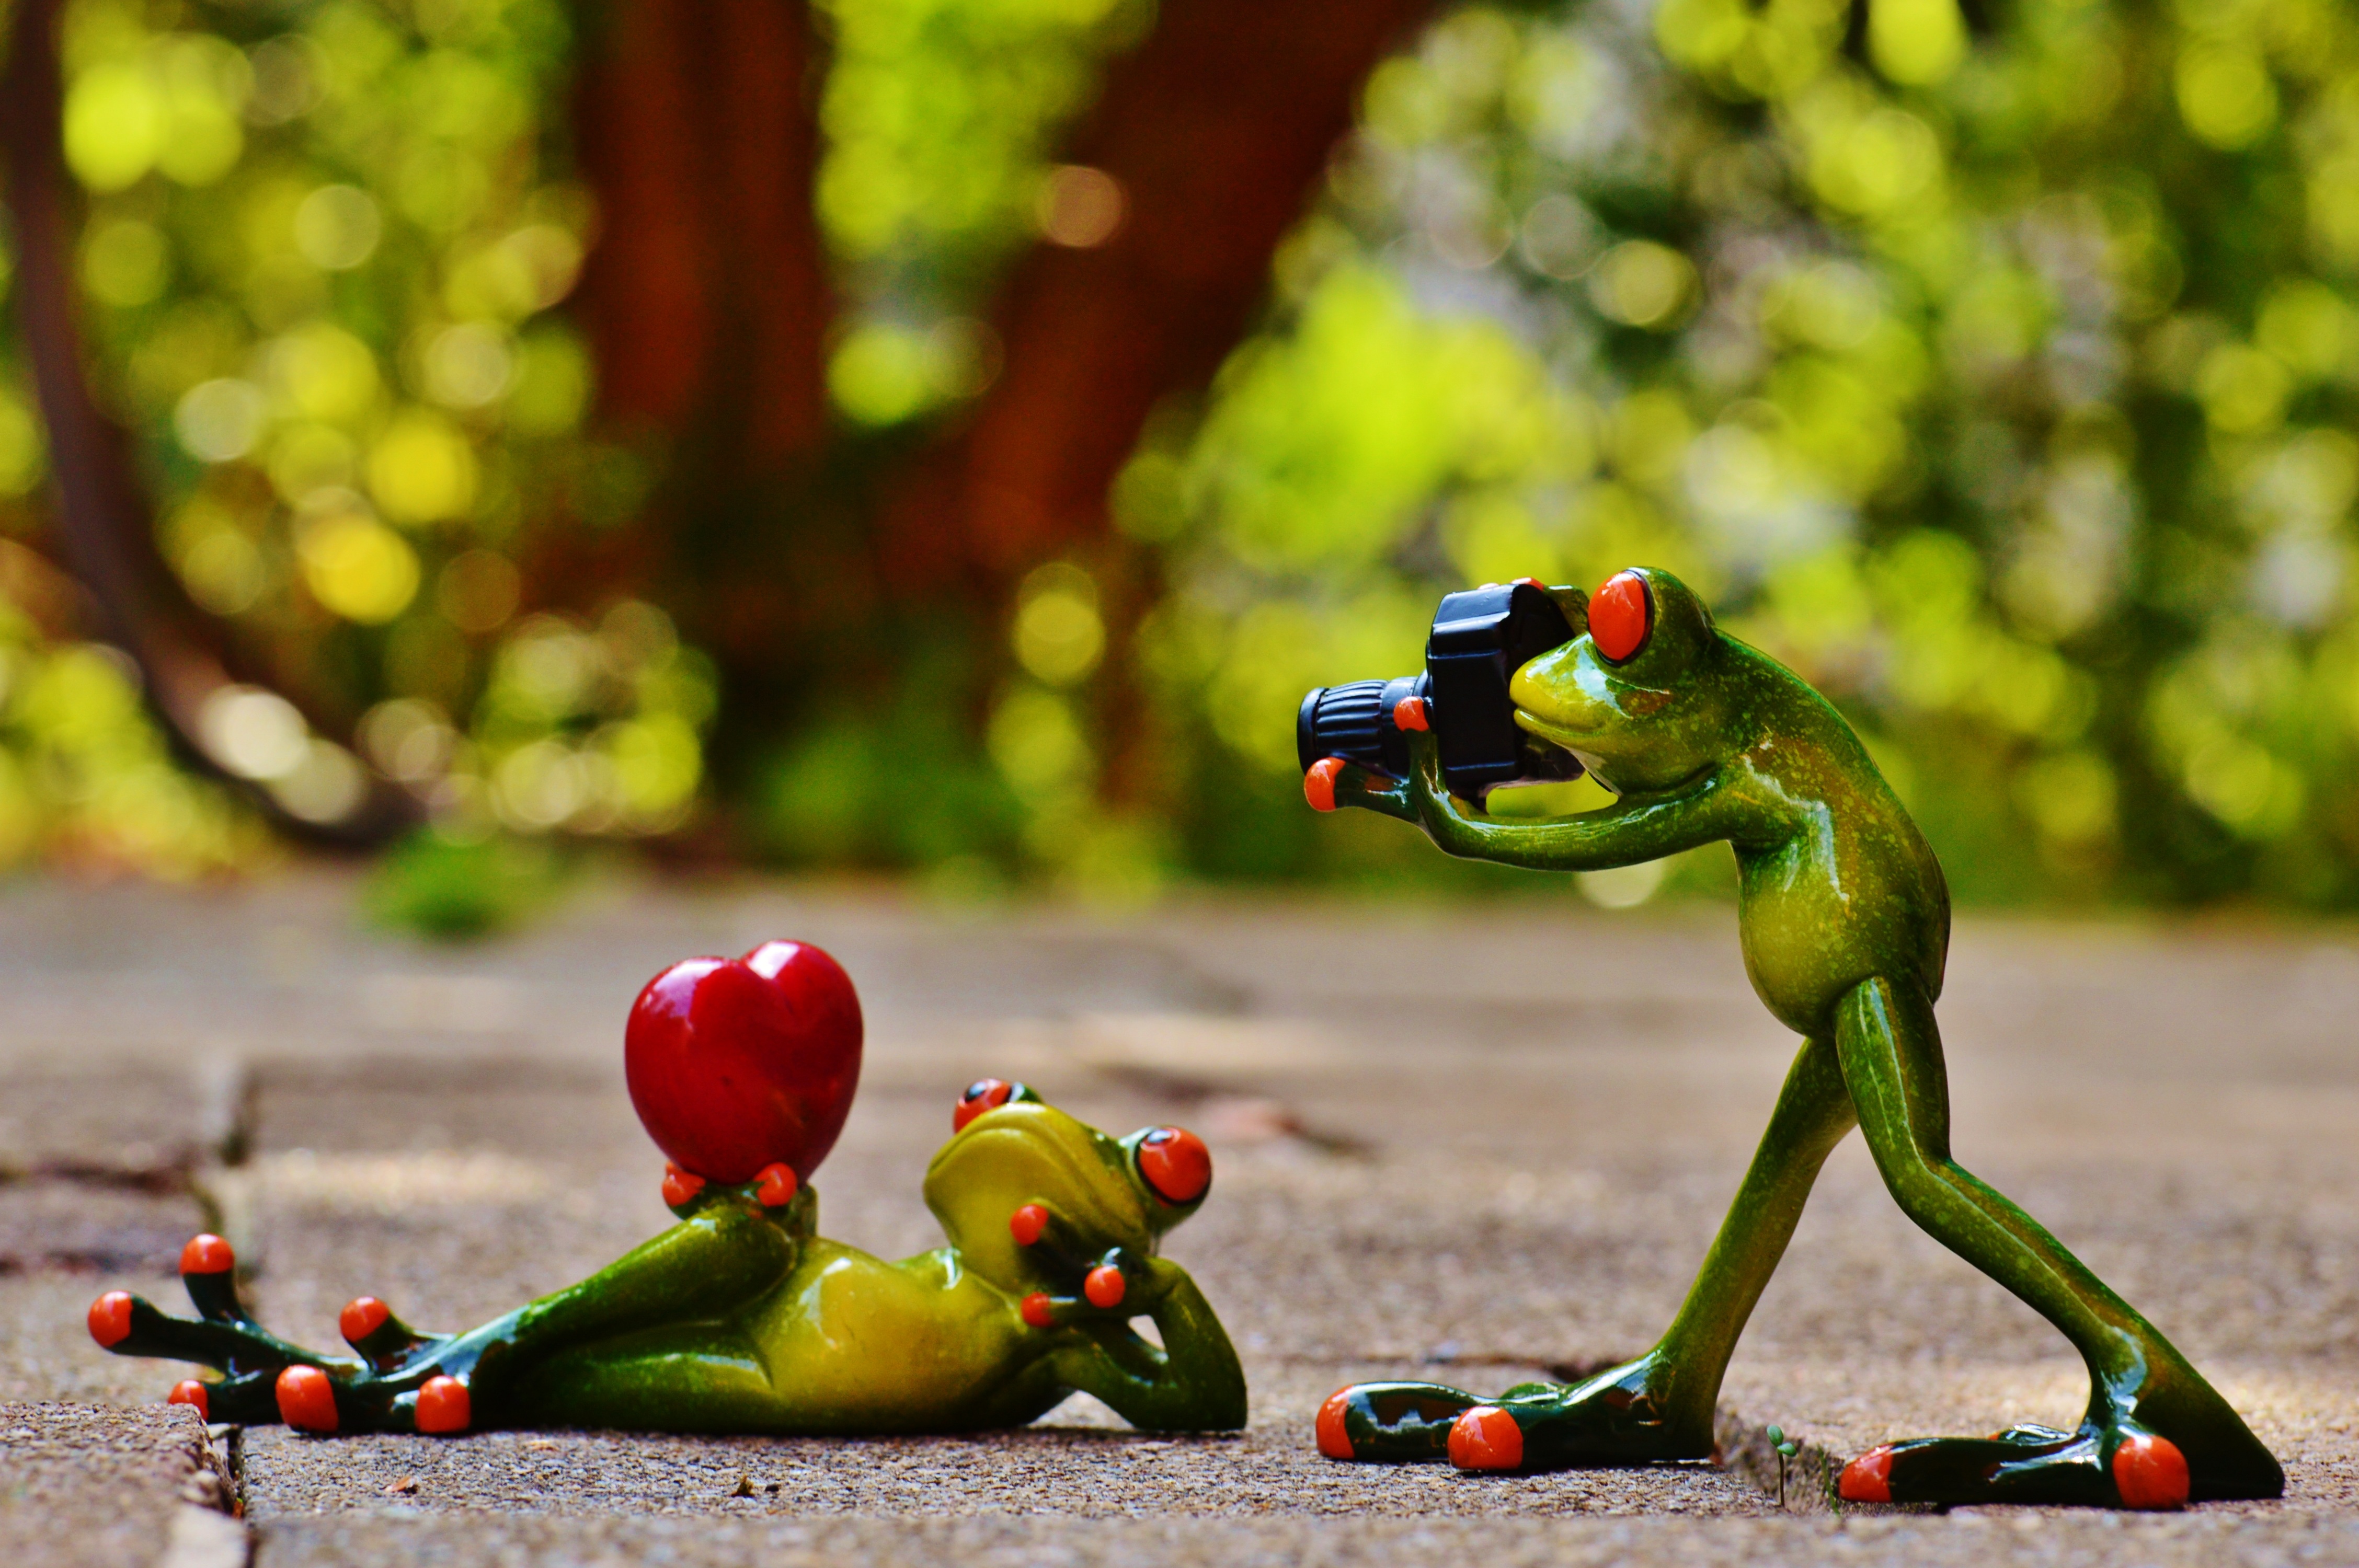
camera, photographer, animal, cute, love, heart, green, color, frog, amphibian, yellow, fun, figure, photograph, pose, funny, frogs, valentine's day, photo shoot